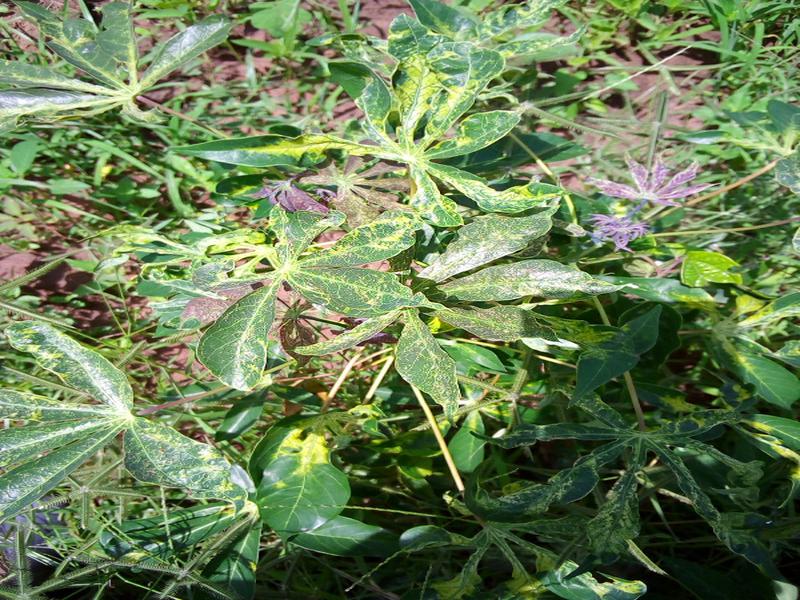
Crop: cassava
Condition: mosaic_disease